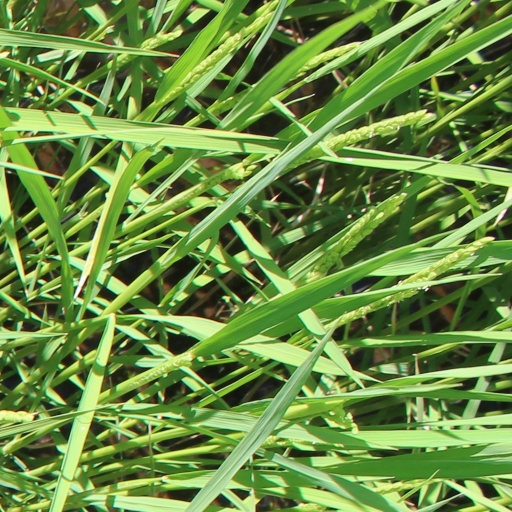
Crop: rice